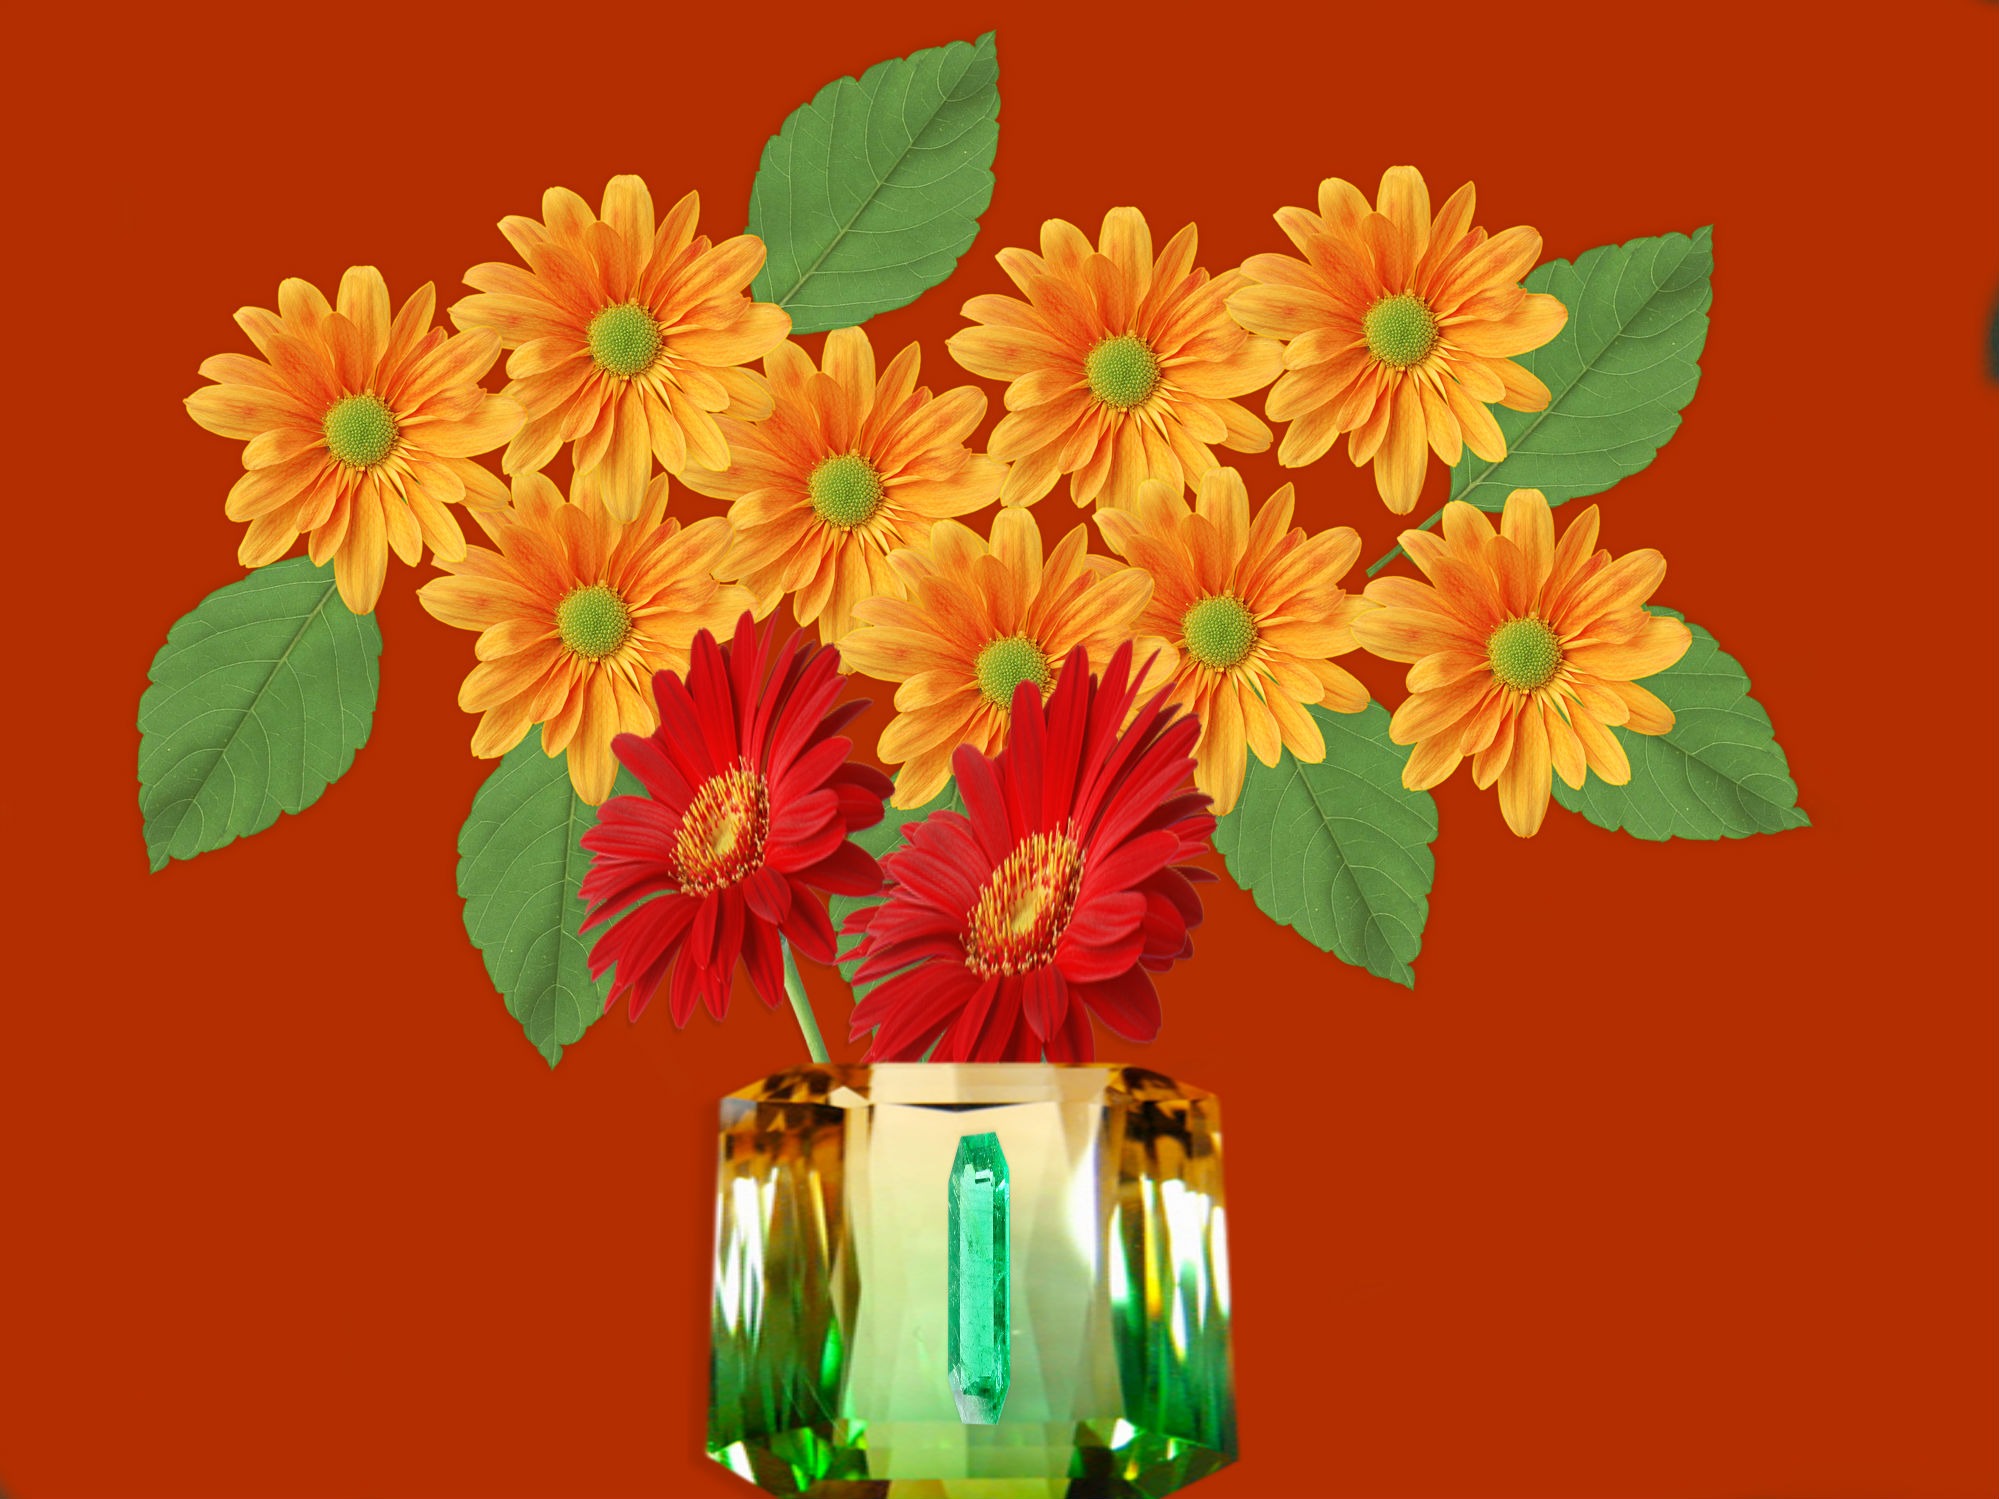
plant, leaf, flower, petal, vase, herb, yellow, flowers, jewel, illustration, floristry, flowering plant, daisy family, flower bouquet, cut flowers, land plant